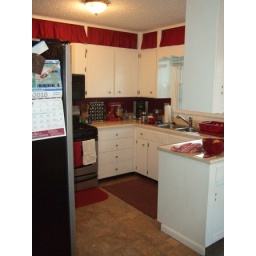
Painted the cabinets bright white and put red curtains in the upper cabinets that didn't have any doors.